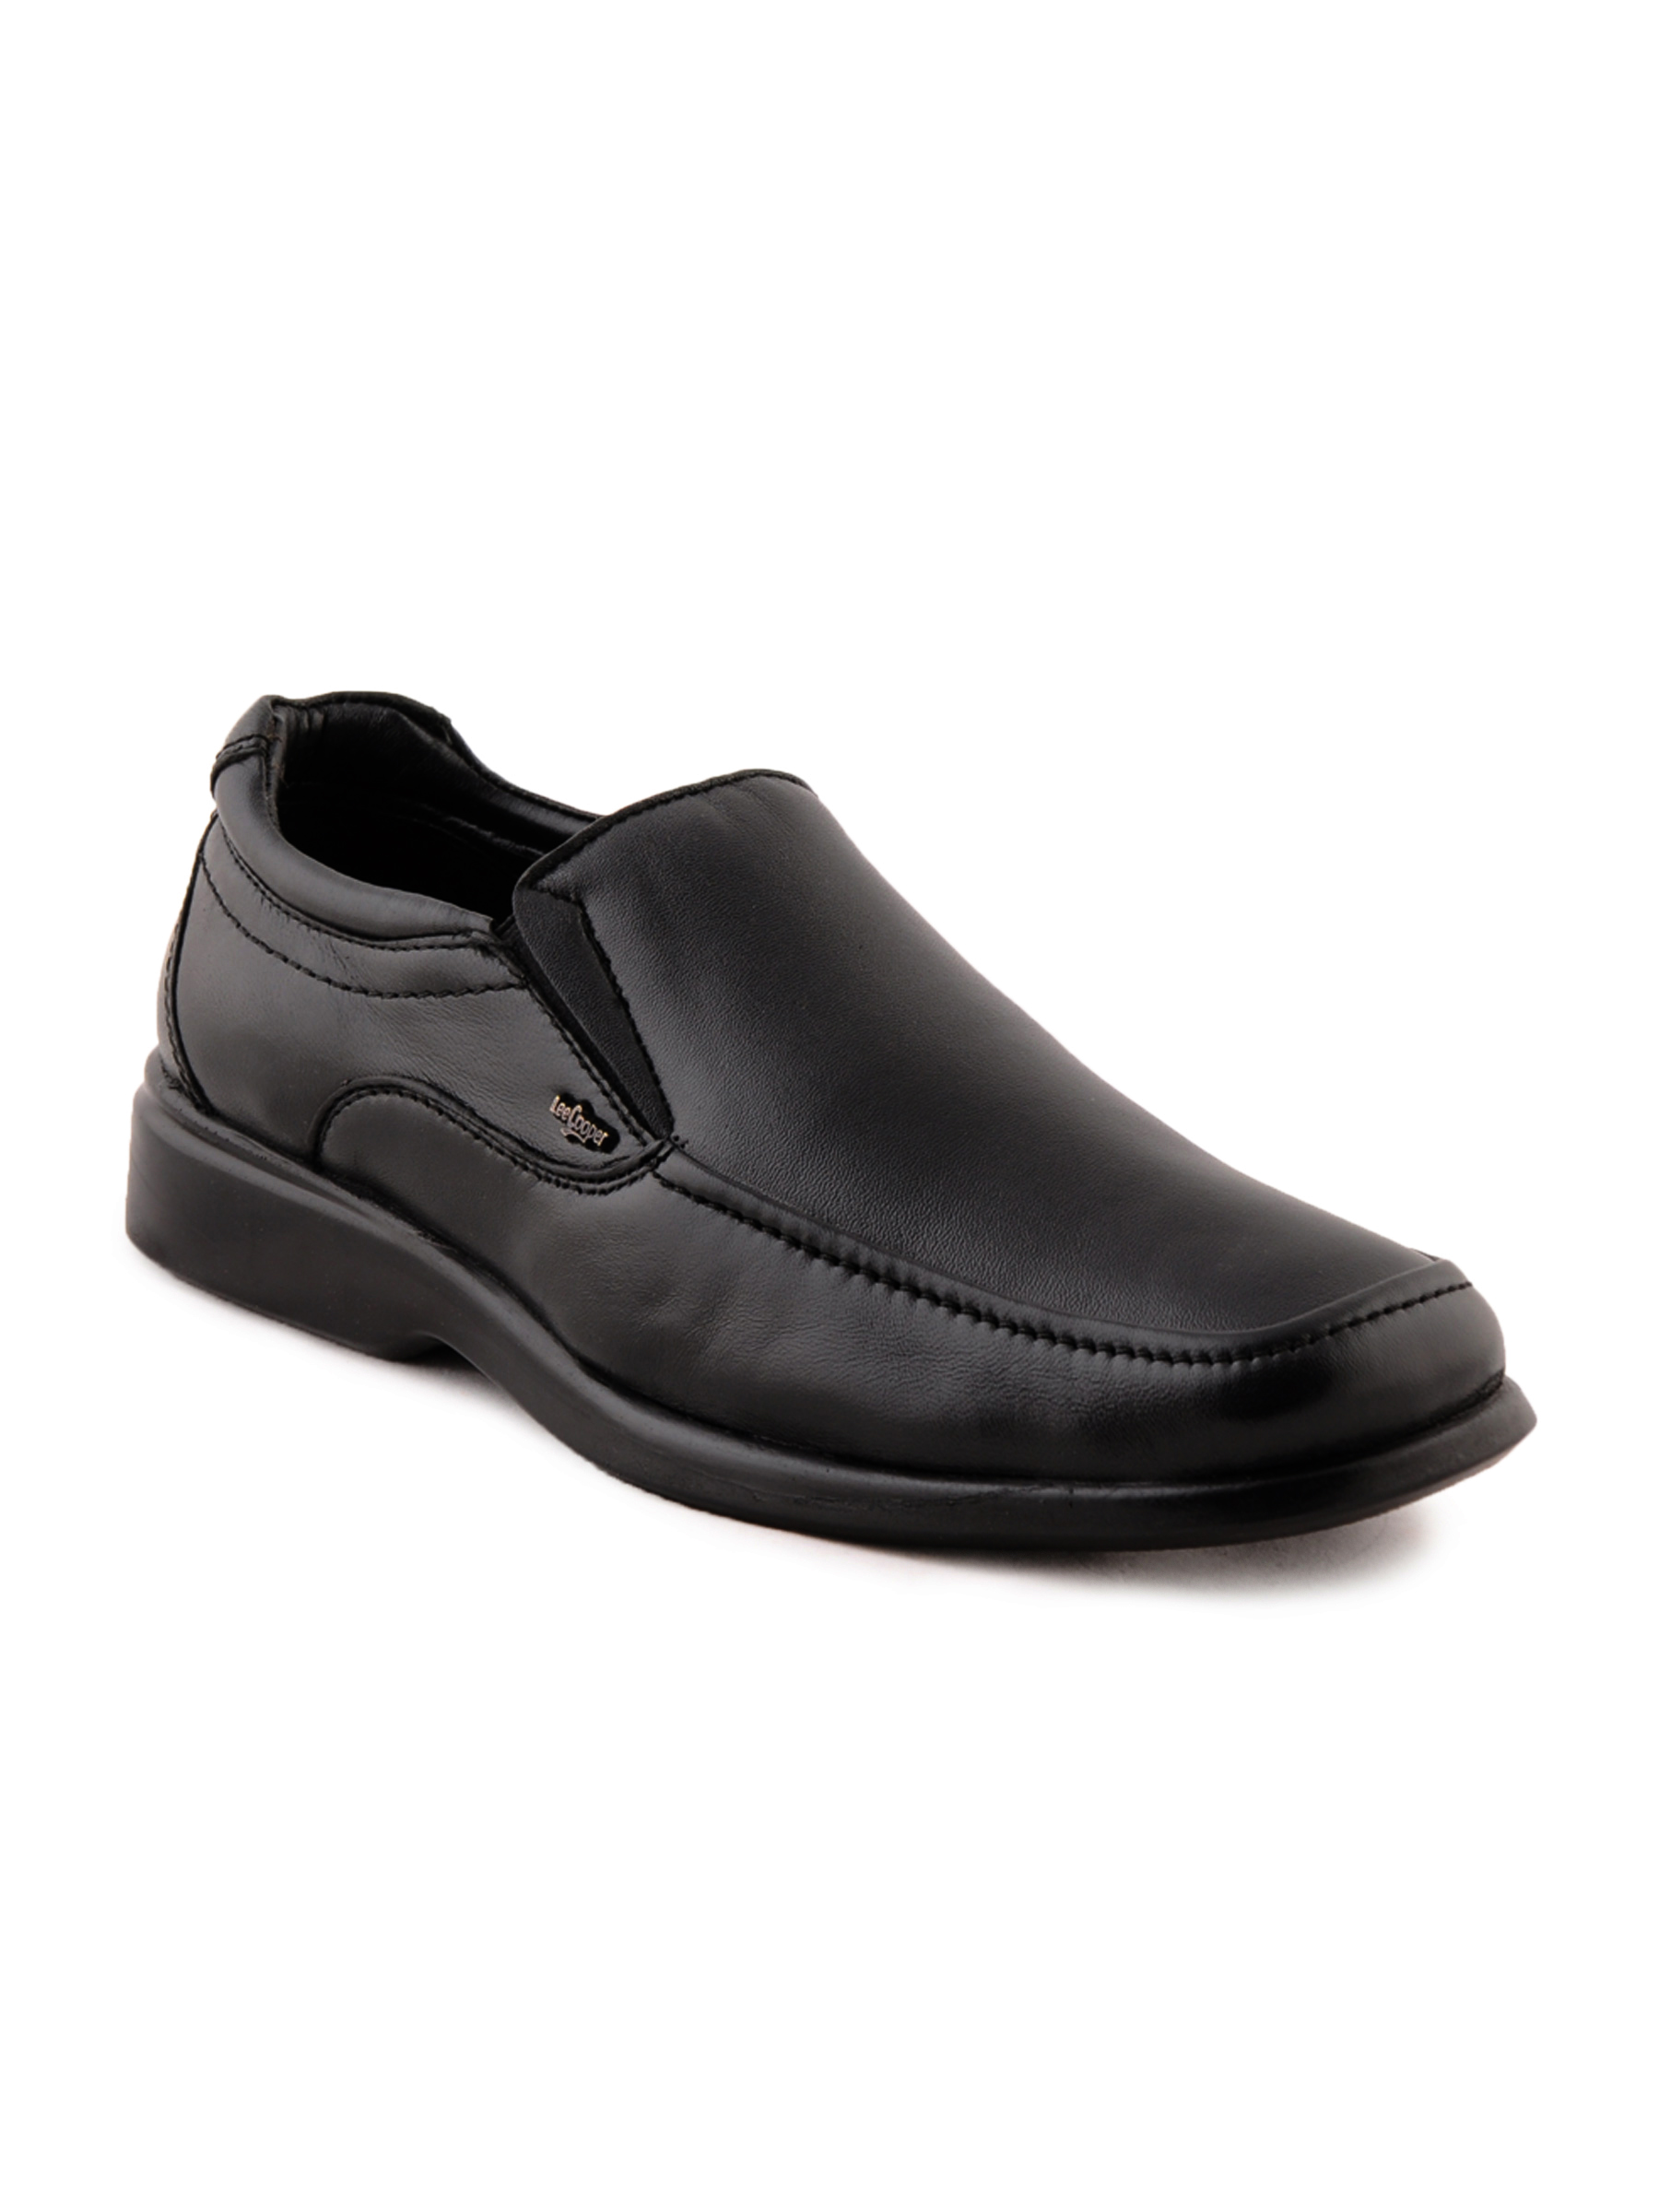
Lee Cooper Men Formal Black Shoes
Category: Footwear / Shoes / Formal Shoes
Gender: Men
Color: Black
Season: Spring 2012
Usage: Formal